Nathaniel Catelyn

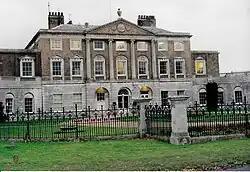
Woolverstone Hall, Catlin's birthplace

He was born in Suffolk, younger son of Richard Catlin III (1547–1596) of Woolverstone Hall, near Ipswich, and his wife, Dionysia, daughter of Thomas Marsh, Clerk of the Court of Star Chamber. He came from a landowning family, who were involved in law and politics, and were long associated with Norwich: his father was a younger son of the lawyer Richard Catlin II and grandson of the MP for Norwich Richard Catlin I. A first cousin was the MP for Norwich Richard Catlin IV and a first cousin once removed was the MP for Norwich Sir Nevill Catlin.